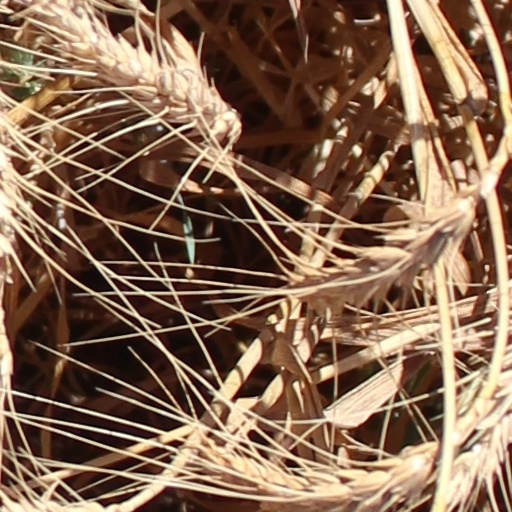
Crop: wheat